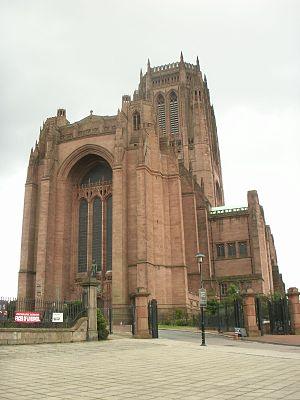
Le doyen de Liverpool dirige le Chapitre de chanoines de la cathédrale de Liverpool, au Royaume-Uni.
Cette liste des musées du Merseyside, Angleterre contient des musées qui sont définis dans ce contexte comme des institutions qui recueillent et soignent des objets d'intérêt culturel, artistique, scientifique ou historique. leurs collections ou expositions connexes disponibles pour la consultation publique. Sont également inclus les galeries d'art à but non lucratif et les galeries d'art universitaires. Les musées virtuels ne sont pas inclus.